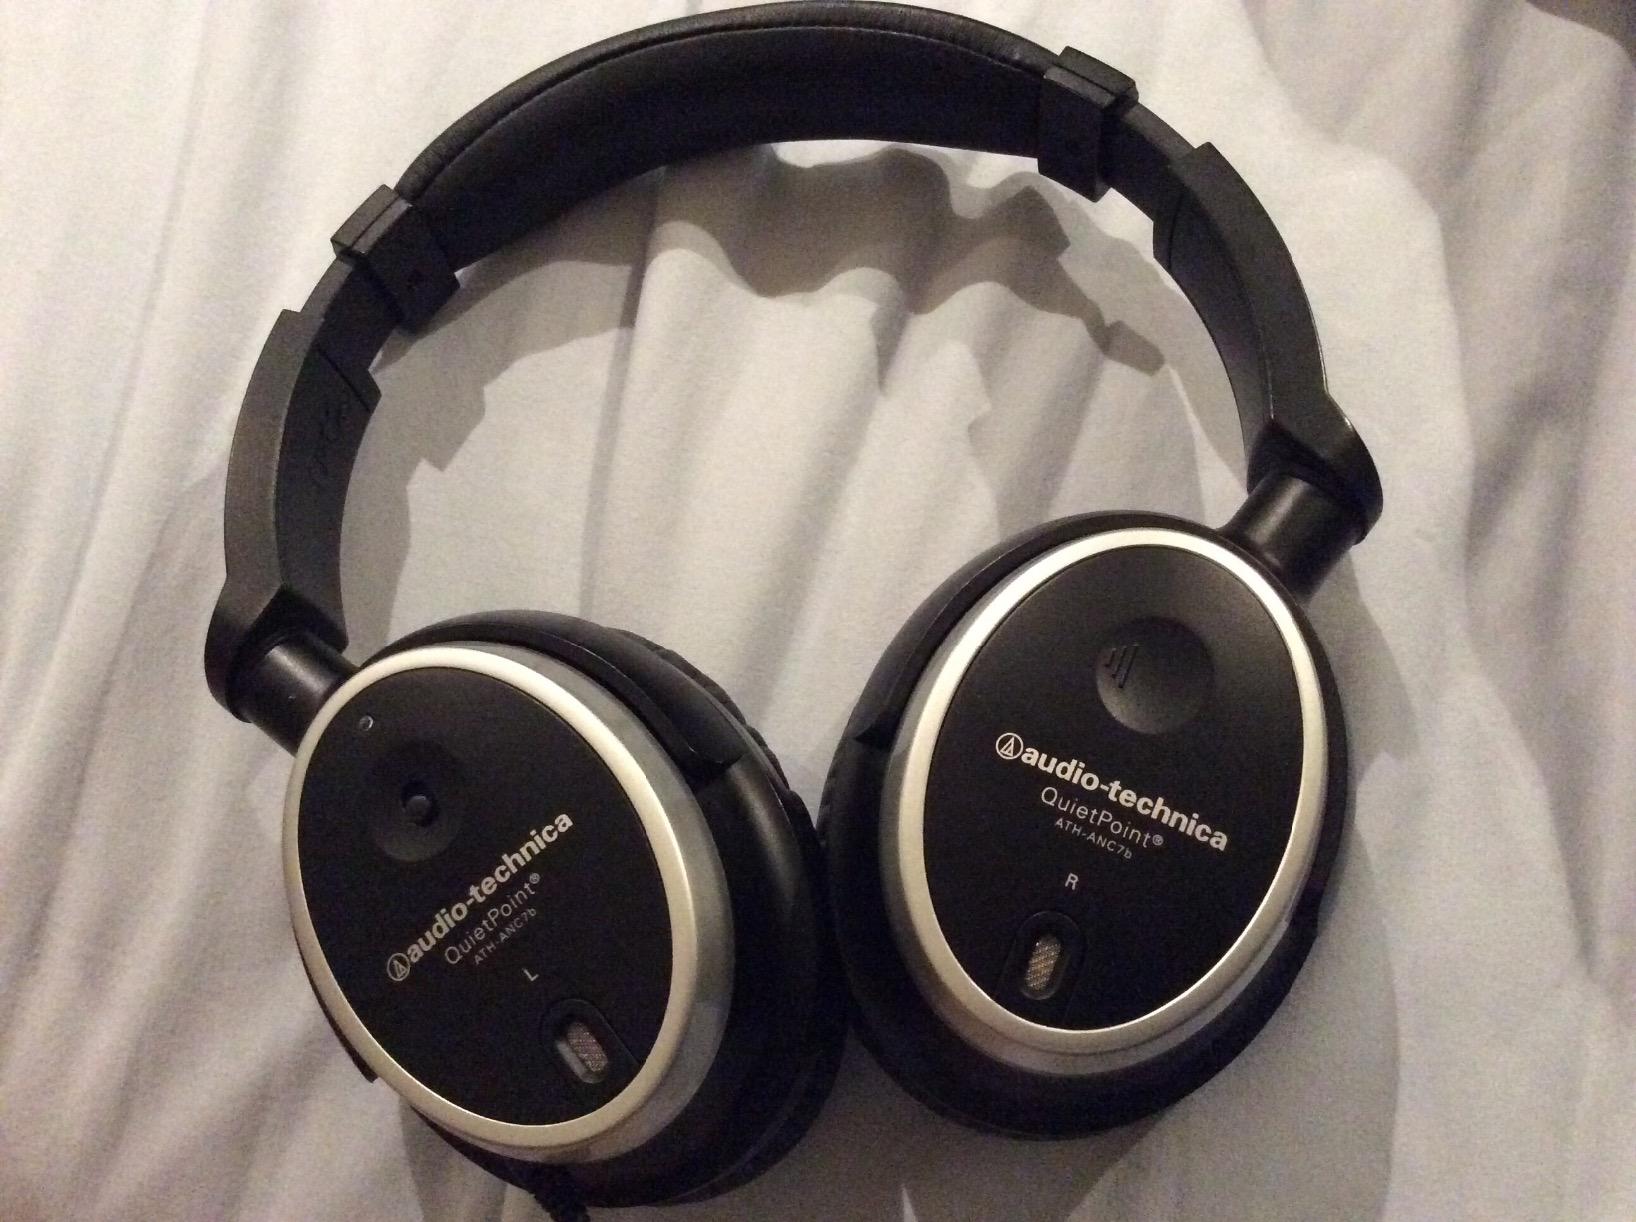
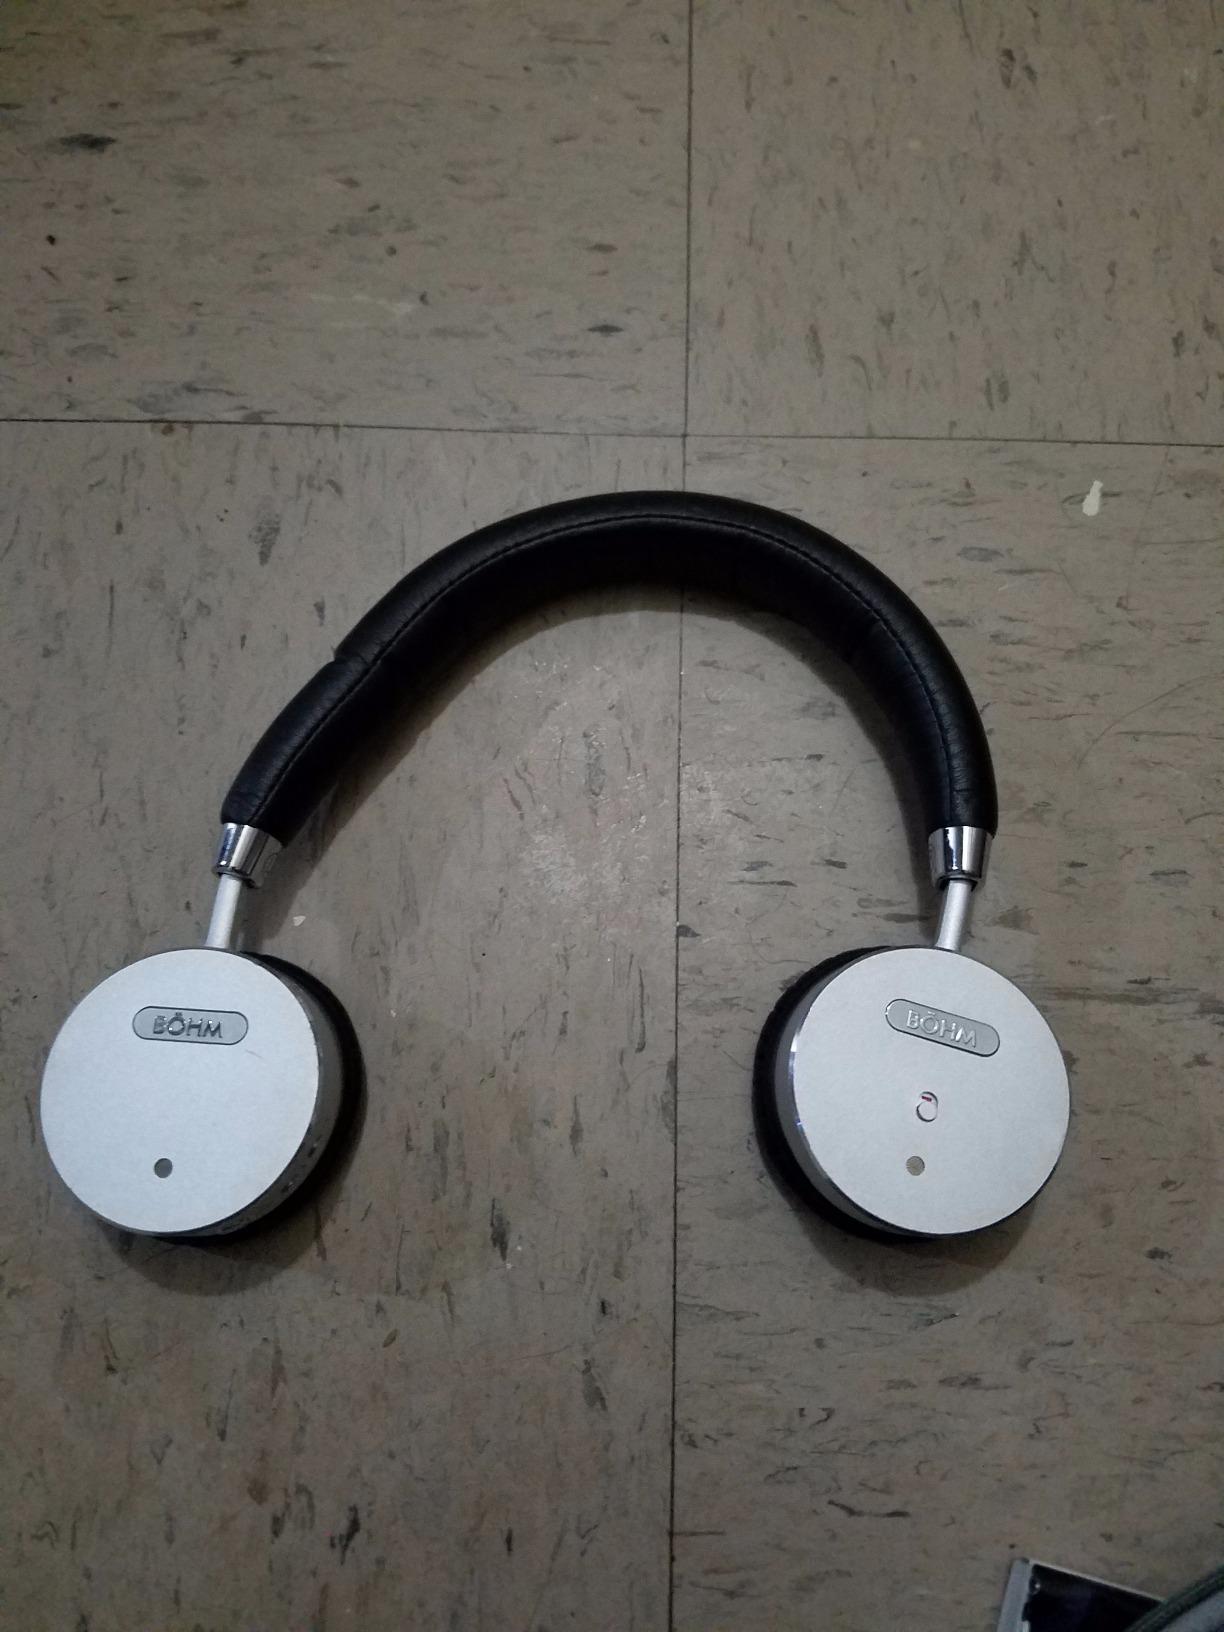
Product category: headphones
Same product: no